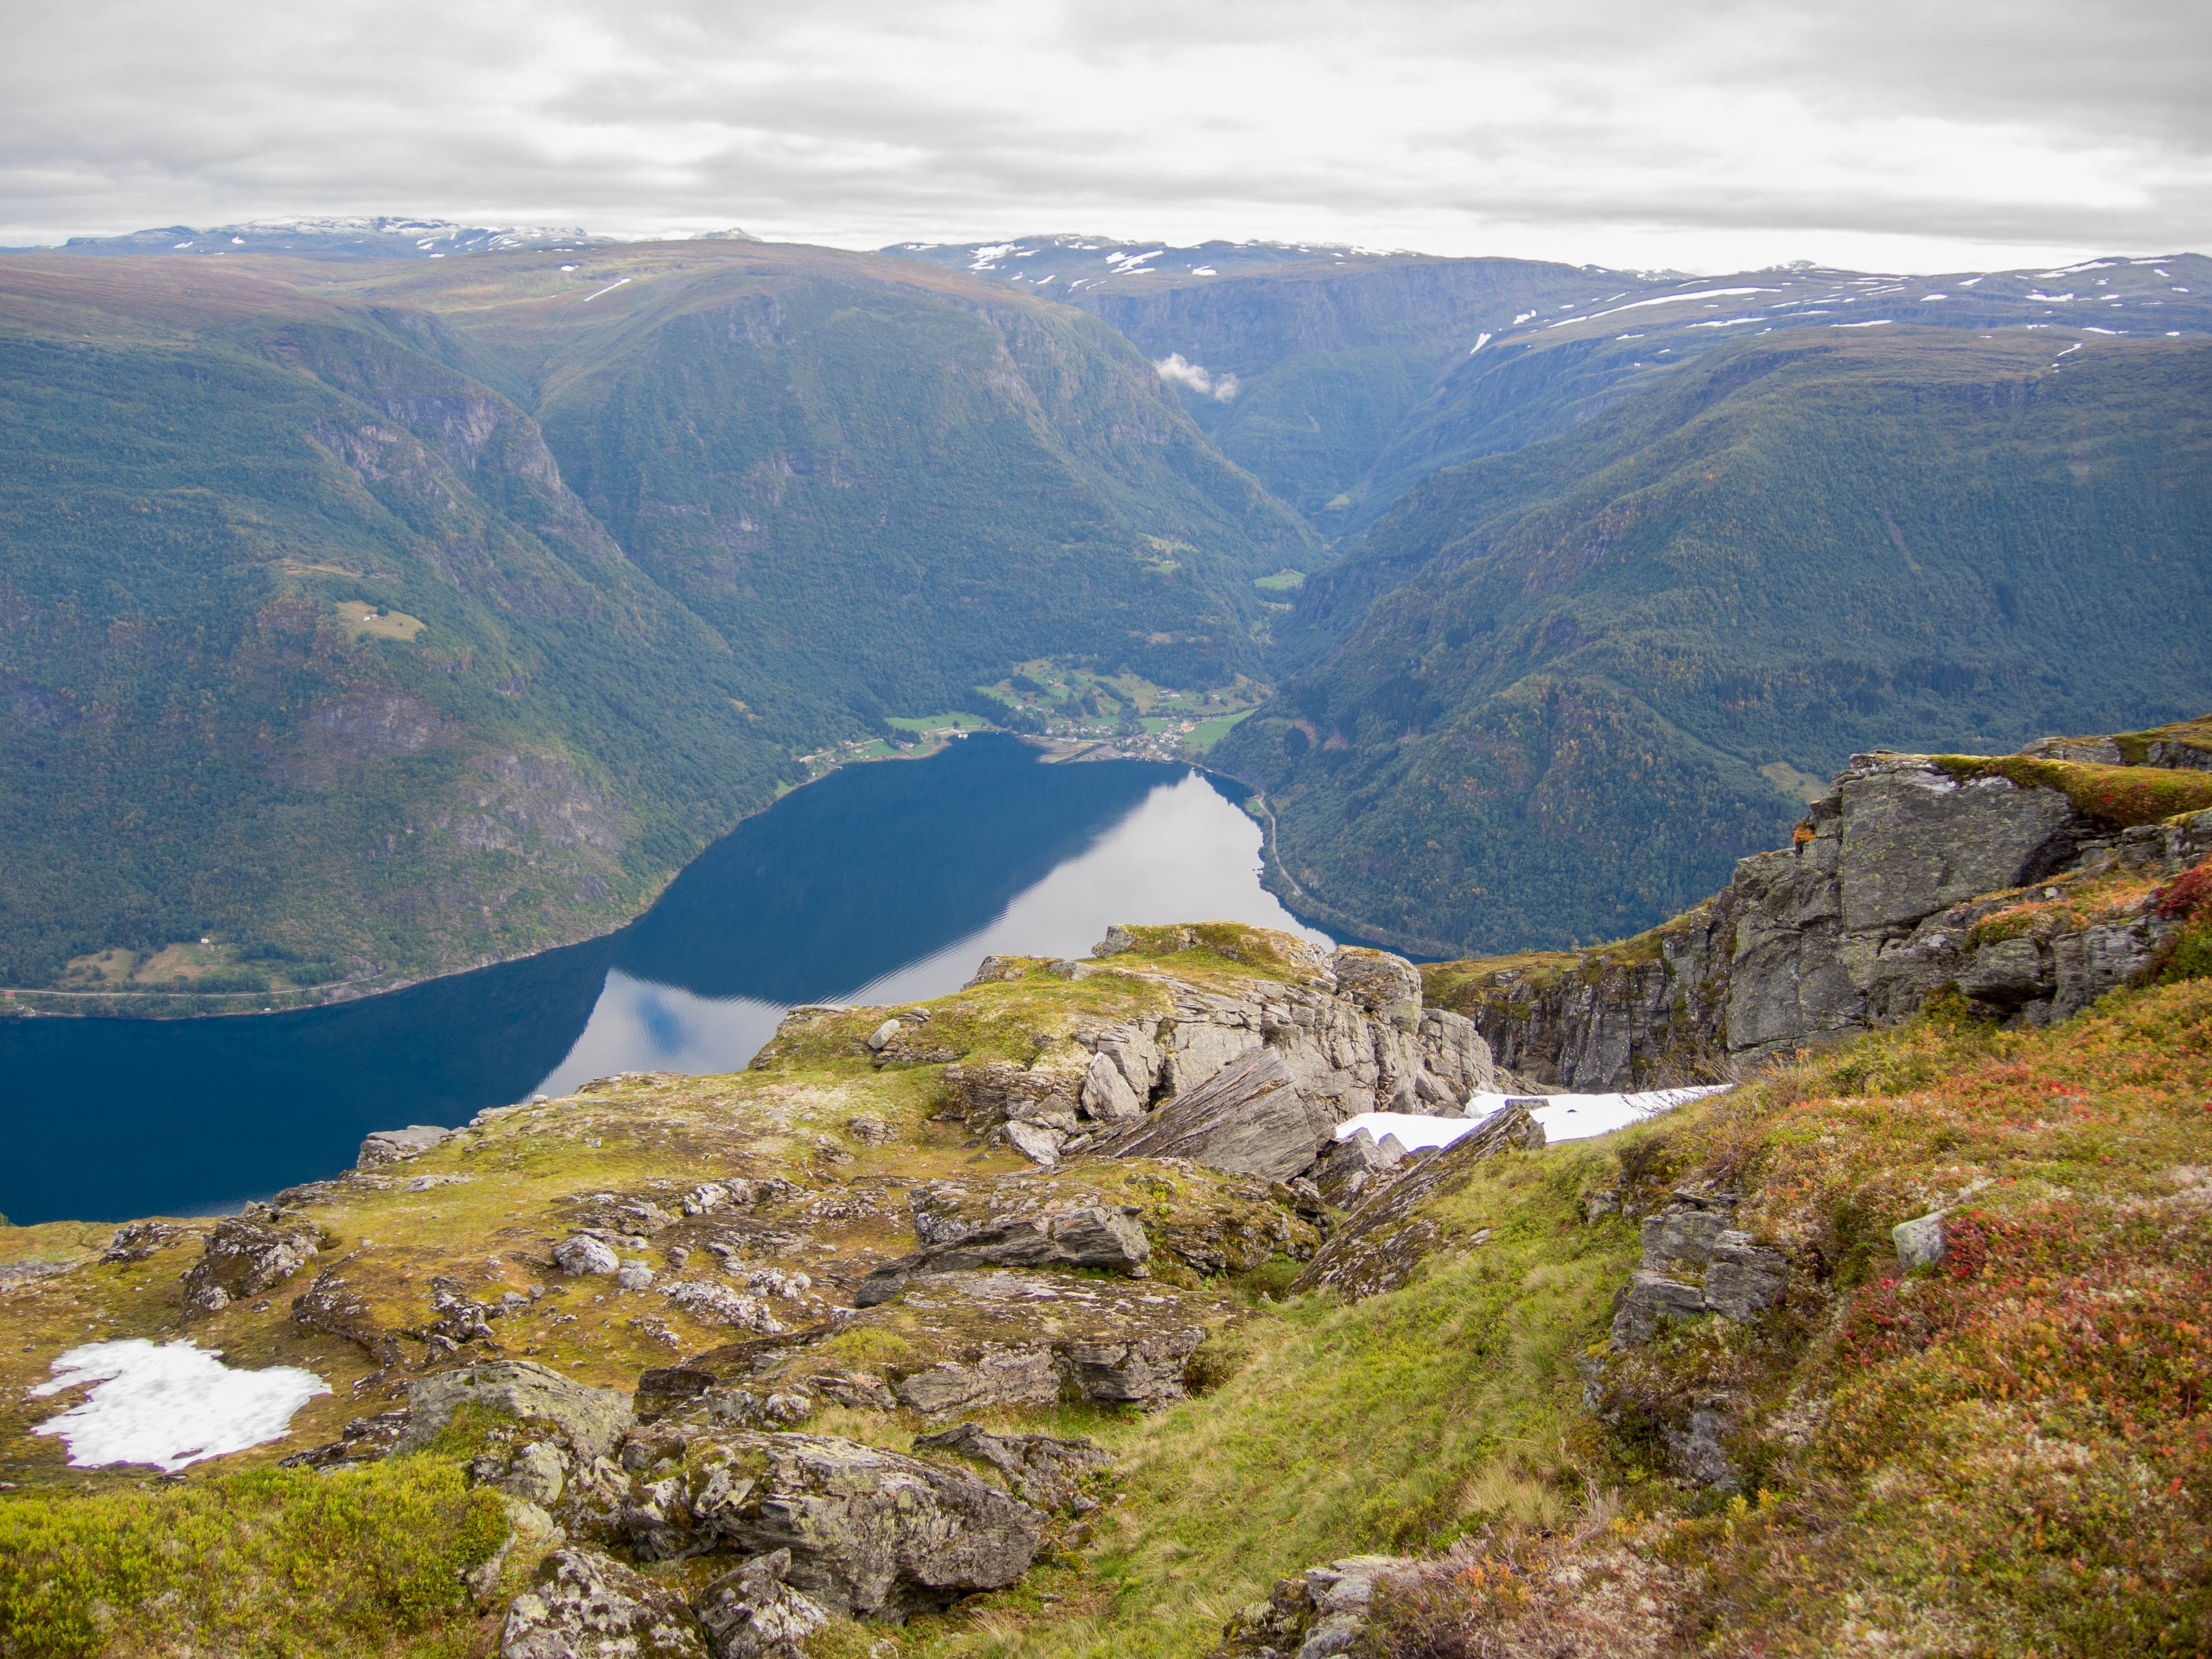
landscape, sea, nature, forest, wilderness, walking, mountain, sky, lake, adventure, valley, mountain range, panorama, fjord, highland, ridge, clouds, mountains, alps, outlook, plateau, fell, cirque, loch, silent, norway, norge, scandinavia, moraine, landform, tarn, ship travel, lofoten, mountain pass, geographical feature, mountainous landforms, glacial landform